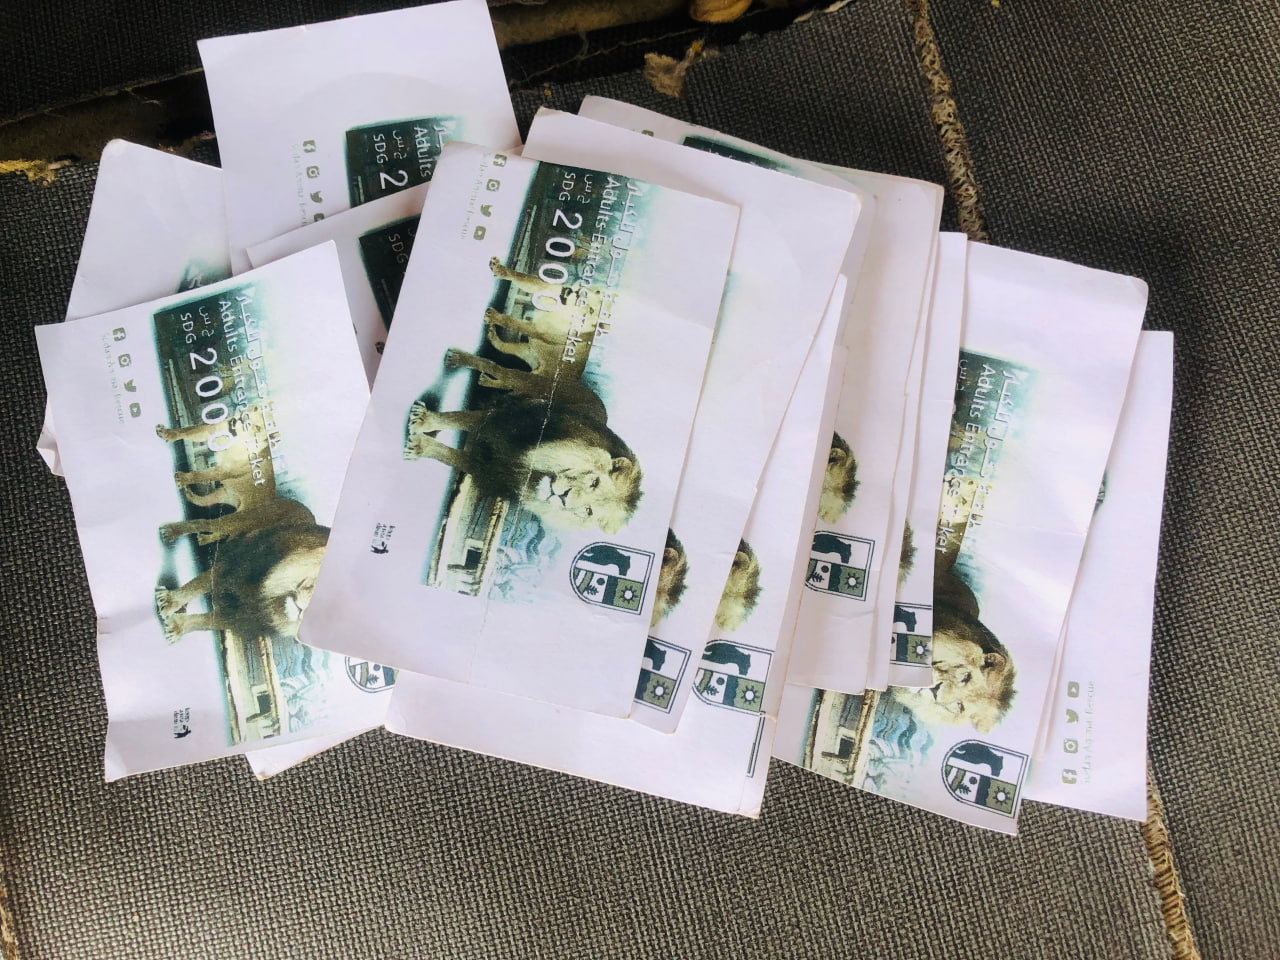
الوصف بالفصحى: تذاكر دخول حديقة الحيوانات
الوصف بالعامية السودانية: تذاكر دخول حديقة الحيوان و بي مئتين جنية
التصنيف: Local Culture & Objects